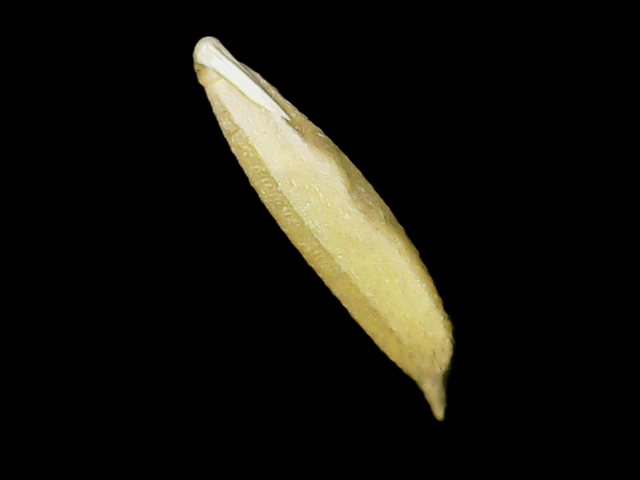
Rice variety: Binadhan25